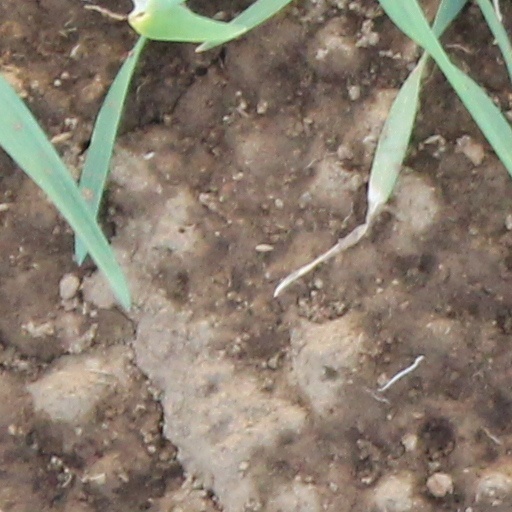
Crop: wheat